Bretforton

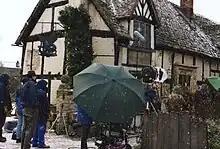
Fleece Inn during filming in 1993.

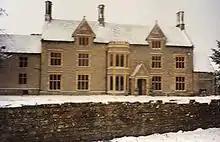
Bretforton Manor from Main Street in 1993.

Owned by the National Trust, the Fleece Inn was originally built in the early 15th century as a longhouse by a prosperous yeoman farmer called Byrd. A longhouse is an early type of farmhouse which incorporated accommodation for livestock on the ground floor, alongside the family's living quarters. This particular longhouse later became a pub and was rebuilt in the 17th century, but remained in the Byrd family until 1977 when Lola Taplin bequeathed it to the National Trust. Lola was a direct descendant of Mr Byrd and lived her entire life at the Fleece. She died at 83, having run the pub on her own for the last 30 years of her life. The inn suffered serious fire damage in February 2005 and has now been completely restored.